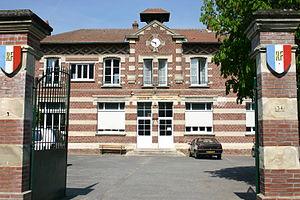
Angicourt est une commune française située dans le département de l'Oise en région Hauts-de-France. Ses habitants sont appelés les Angicourtois et les Angicourtoises.